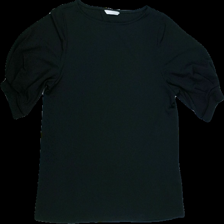
View: front
Type: Blouse
Category: Ladies
Brand: H&M
Colors: Black
Material: 95%polyester 5%elastane
Cut: Regular, C-collar
Season: Autumn
Smell: Minor
Price range: <50
Recommended usage: Export